Arrondissements of the Mayenne department

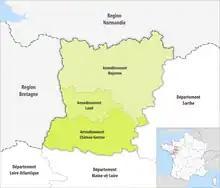
Map of arrondissements of the Mayenne department.

The 3 arrondissements of the Mayenne department are: